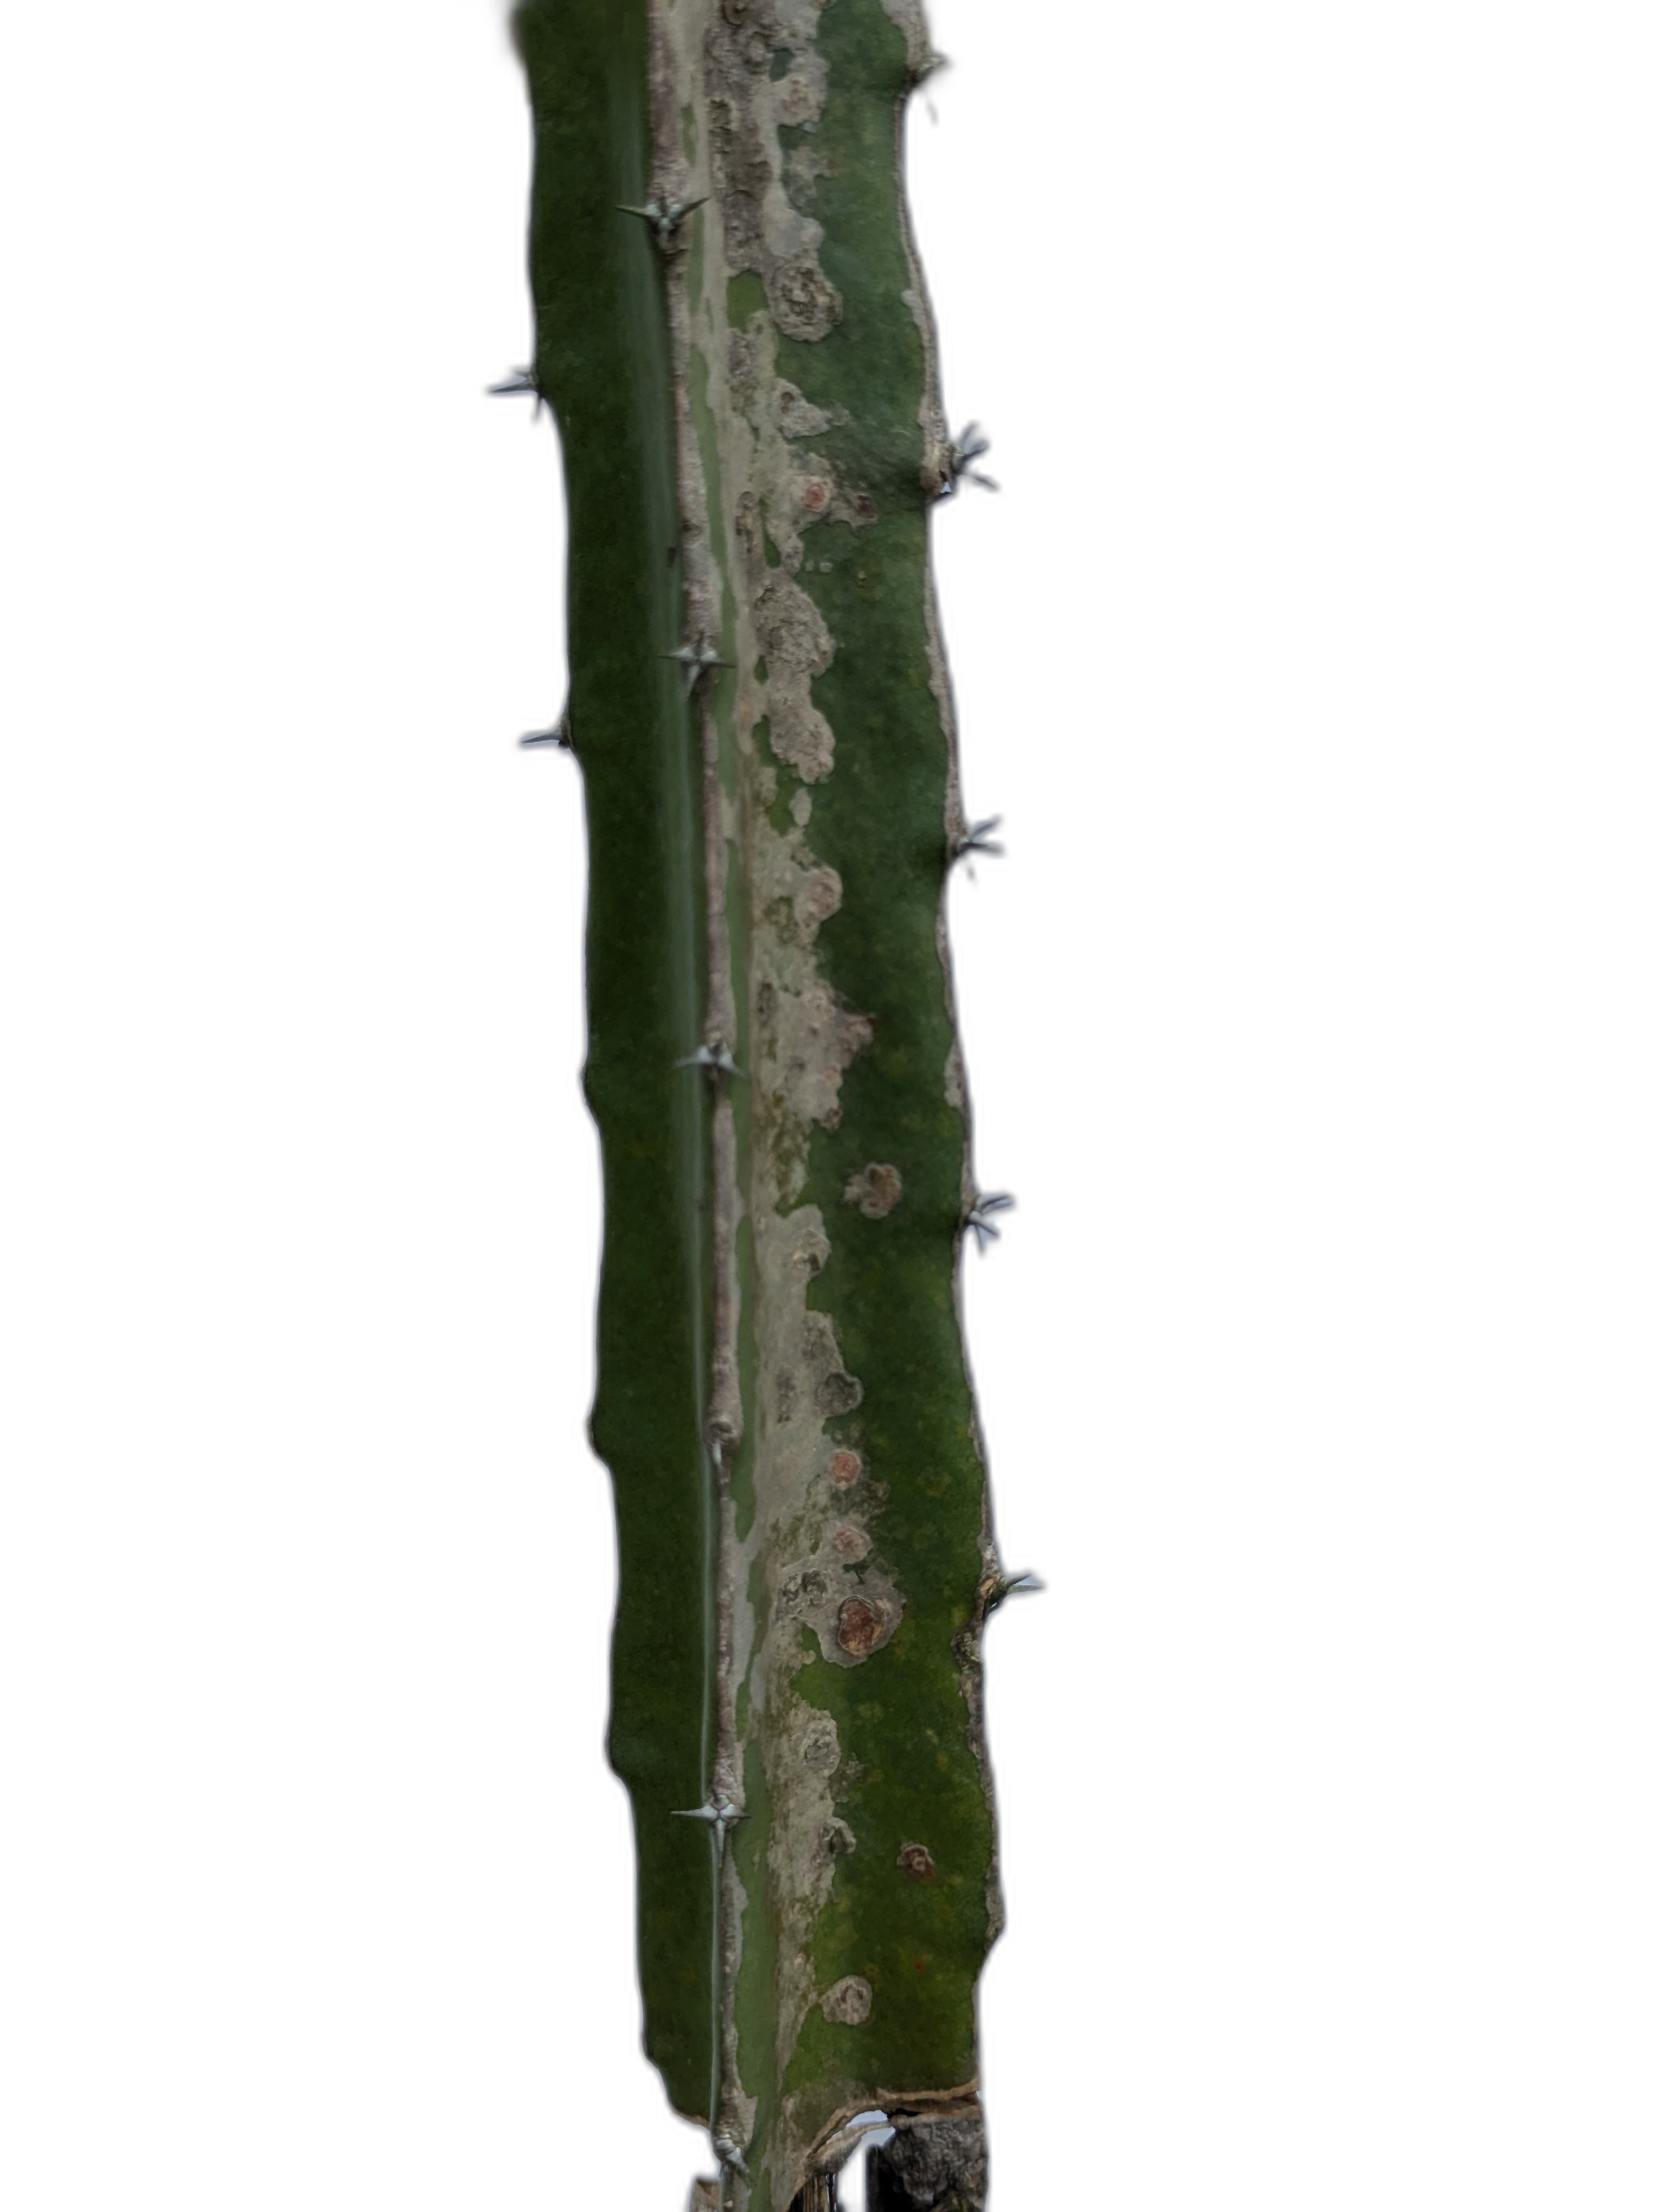
Label: Bad leaf